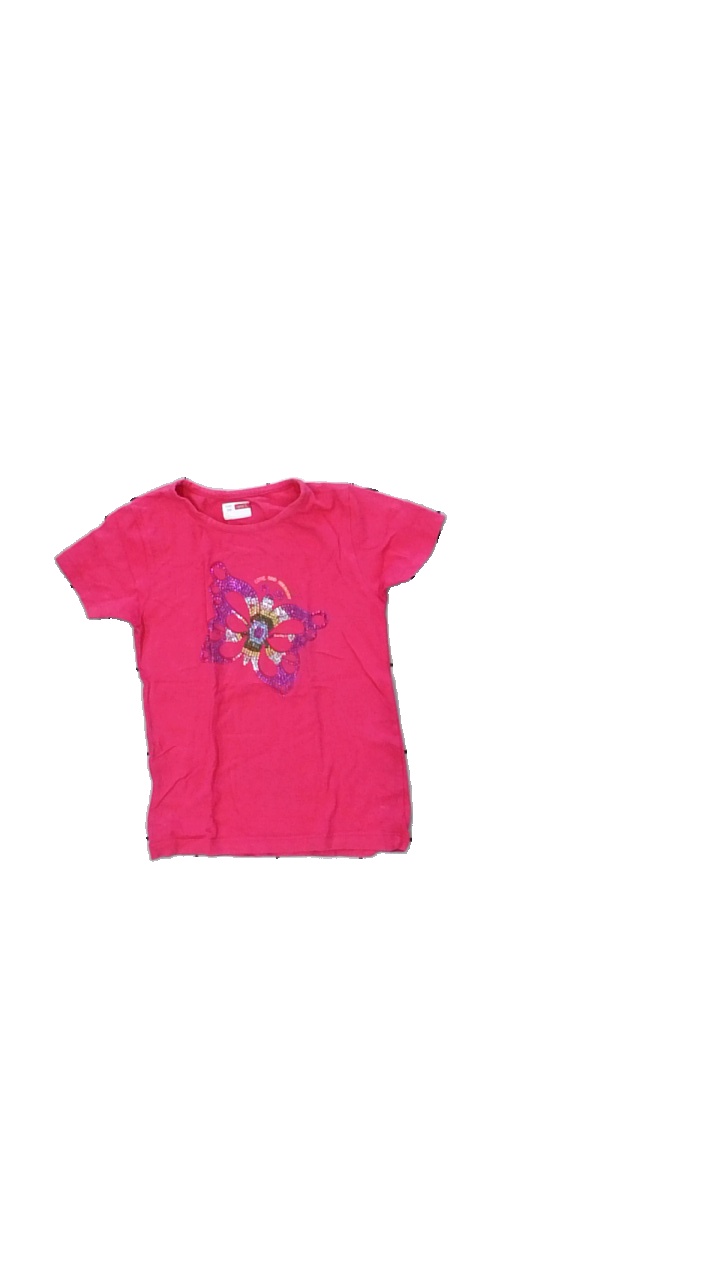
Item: T-shirt (Children)
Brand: Name It
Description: rosa t-shirt med glitter fjäril fram
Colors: Pink, Purple, Yellow, Multicolor
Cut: Regular
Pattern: Glitter
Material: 100% cotton
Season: All
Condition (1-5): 4
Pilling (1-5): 4
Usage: Reuse
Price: <50